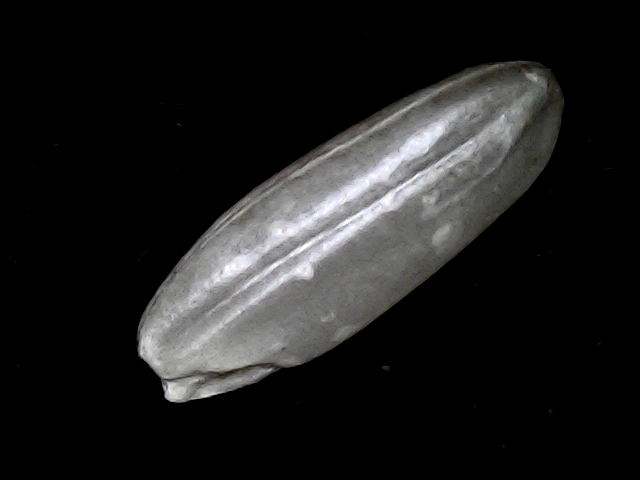
Rice variety: BD51